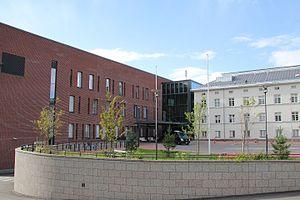
L'hôpital de Malmi est un hôpital du HUS situé dans le quartier de Malmi à Helsinki en Finlande.